The Fall of the City

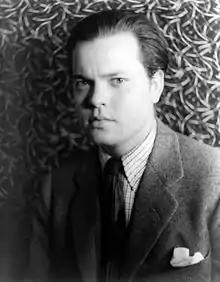
Orson Welles, March 1, 1937 (Carl Van Vechten)

The cast of the "Columbia Workshop" broadcast premiere is listed as it appears in "The Fall of the City", the text of the play published April 26, 1937, by Farrar & Rinehart.